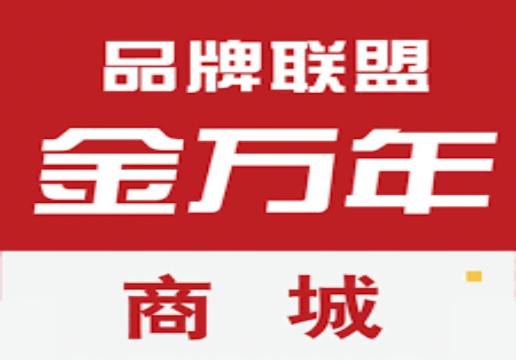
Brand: kimani
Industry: Necessities